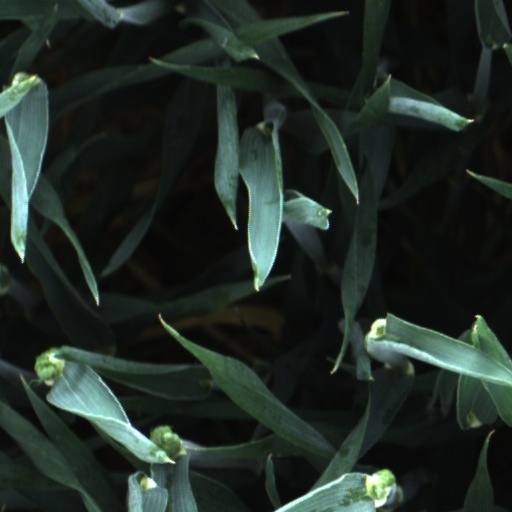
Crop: wheat